Head crash

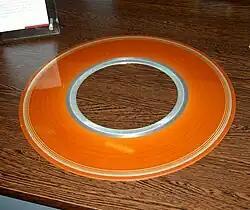
IBM RAMAC disk shows head crash damage.

Older drives typically rotated far more slowly and had larger heads flying higher above the surface of the medium. However, since in many cases, the medium was housed in a removable cartridge or pack and since air filtration was comparatively crude, crashes were fairly frequent and invariably expensive.